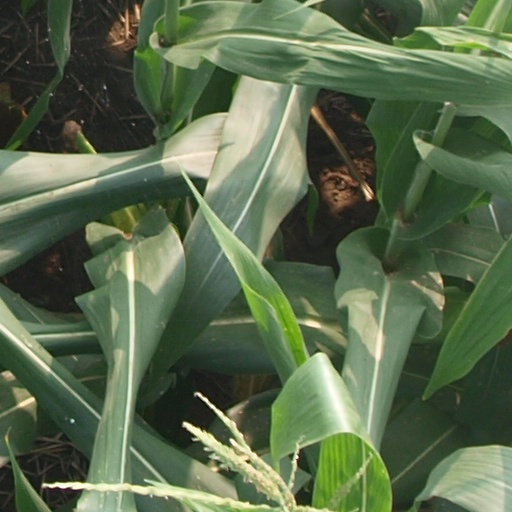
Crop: maize; corn